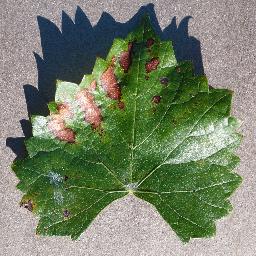
Label: Grape___Esca_(Black_Measles)